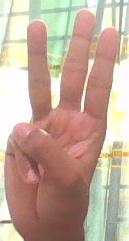
ASL sign: W